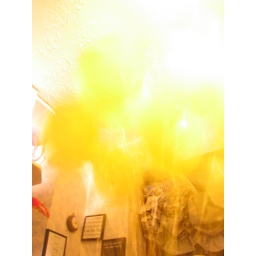
Over exposed yellow splodge in the kitchen